Shelter (video game)

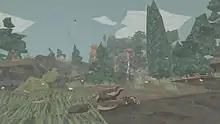
In "Shelter" the player controls a mother badger looking after her cubs

In "Shelter", players control a mother badger who is escorting her five cubs from their burrow to a new home and must protect them from danger. Along the journey the cubs will gradually get hungry and require food which the player must provide for them by either catching prey, such as foxes, or finding fruit and vegetables. Threats to the cubs come in different forms in each section of the game.